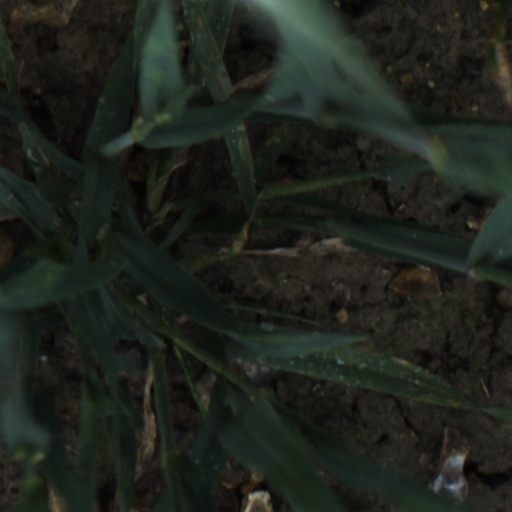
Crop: wheat